People mover

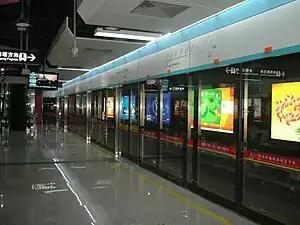
Platform of Zhujiang New Town APM in Guangzhou, Guangdong, China

In late 1949, Mike Kendall, chief engineer and Chairman of the Board of Stephens-Adamson Manufacturing Company, an Illinois-based manufacturer of conveyor belts and systems, asked Al Neilson, an engineer in the Industrial Products Division of Goodyear Tire and Rubber Co., if Goodyear had ever considered working on People Movers. He felt that with Goodyear's ability to move materials in large quantities on conveyor belts they should consider moving batches of people.